Hadhiyaa

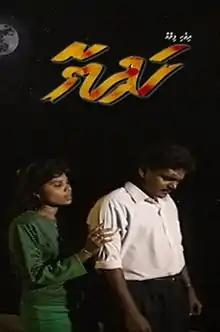
Official film poster

Hadhiyaa is a 1993 Maldivian film directed co-directed by Hussain Shihab and Ibrahim Waheed. Developed by Television Maldives and written by Shihab, the film stars Fathimath Rameeza, Ibrahim Rasheed, Ahmed Sharumeel and Mariyam Waheedha in pivotal roles.